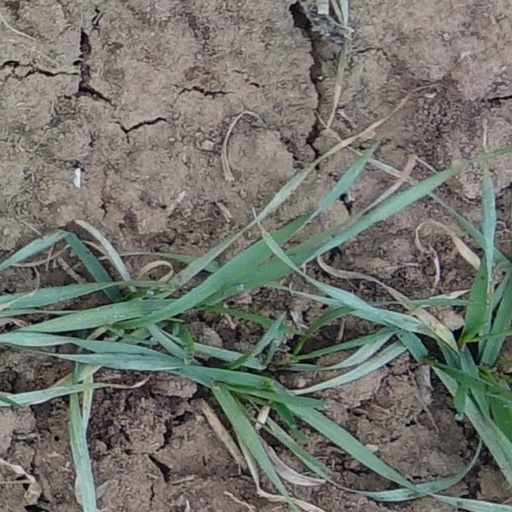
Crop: wheat